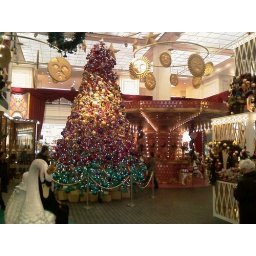
Christmas tree, flying faces and a misterious swan in &amp;quot;KaDeWe&amp;quot;, Berlin